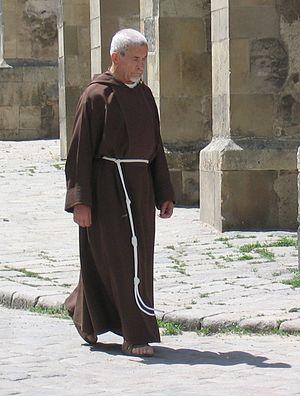
Augustin d'Hippone ou Saint Augustin, né le 13 novembre 354 à Thagaste, un municipe de la province d'Afrique, et mort le 28 août 430 à Hippone, est un philosophe et théologien chrétien romain de la classe aisée. Avec Ambroise de Milan, Jérôme de Stridon et Grégoire le Grand, il est l'un des quatre Pères de l'Église occidentale et l’un des trente-six docteurs de l’Église.